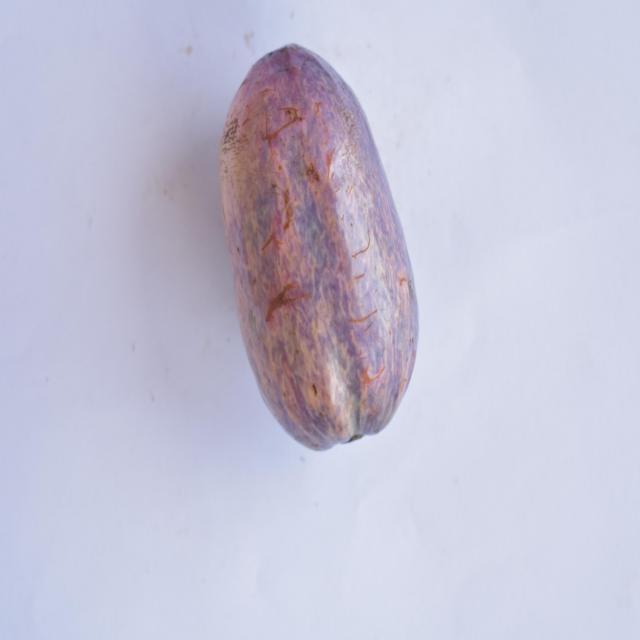
Plum grade: unripe